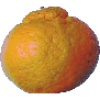
Label: Mandarine 1